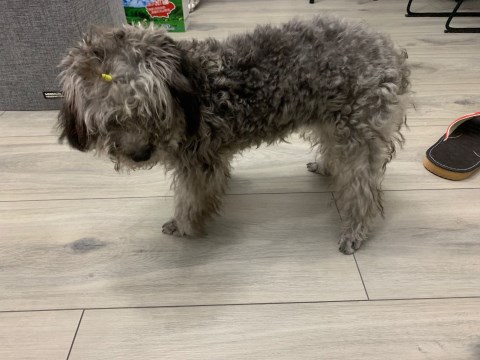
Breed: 2925-n000114-toy_poodle